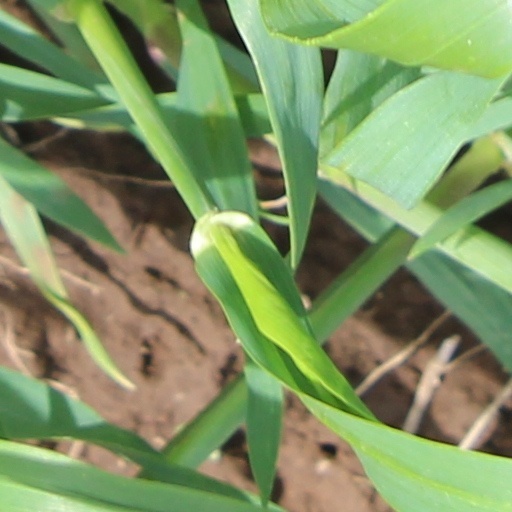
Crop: wheat